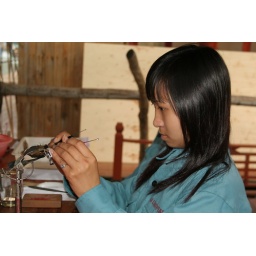
A girl seeds an oyster with a grain of sand at a pearl farm in Halong Bay, Vietnam.